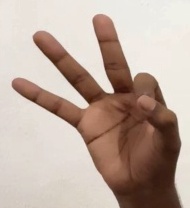
ASL sign: 9